Dachhiri Sherpa

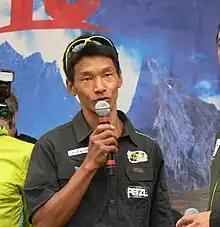
Dachhiri Dawa Sherpa — winner of TDS -Traces des Ducs de Savoie, Ultra-Trail du Mont-Blanc 2012.

Dawa Dachhiri Sherpa (born November 3, 1969) is a Nepalese cross-country skier and runner who has competed since 2003. Competing in three Winter Olympics, he earned his best finish of 86th in the 15 km event at Sochi in 2014.